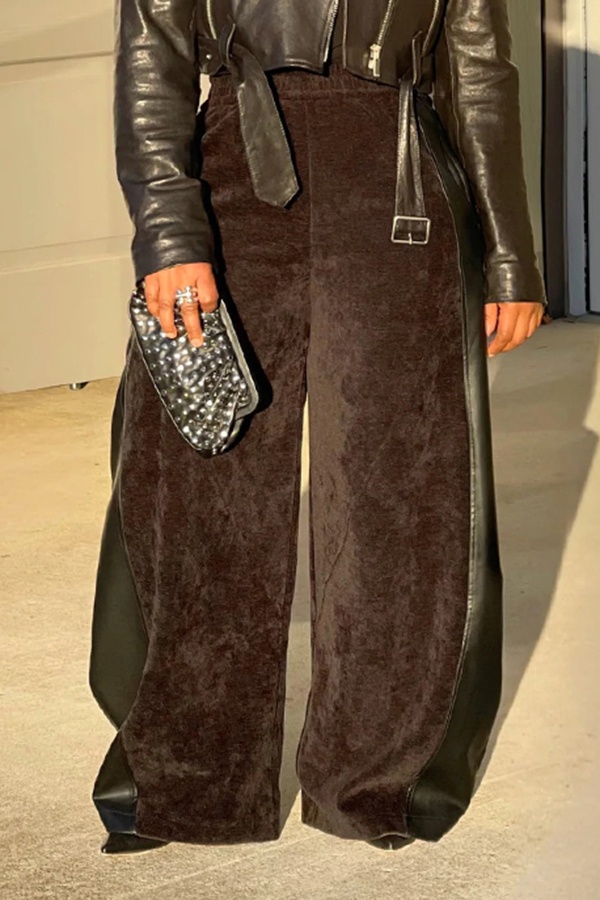
Chic Suede Contrast PU Straight Leg Pants
Details Size Chart Stay on trend this season in our new chic, straight cut pants. We especially love the solid color fabric and think this piece will be a new favorite in your closet! Length: ankle-length Material: suede Sleeve Type: regular waist Neckline: straight cut Style: casual wear Note: Size: please check measurements carefully Please allow 0.5-1" difference due to manual measurement Different monitor settings means colors may differ slightly 1" = 2.54cm Size(inch) Height Chest Waist Hip S 66.93 35.43 27.56 38.58 M 68.90 37.80 29.92 40.94 L 68.90 40.16 32.28 43.31 XL 70.87 42.52 34.65 45.67 2XL 70.87 44.09 37.01 47.24 3XL 72.83 45.67 39.37 48.82 Please notice: This size details is for the body size, not for the clothes.
Brand: female
Category: Apparel & Accessories > Clothing > Pants